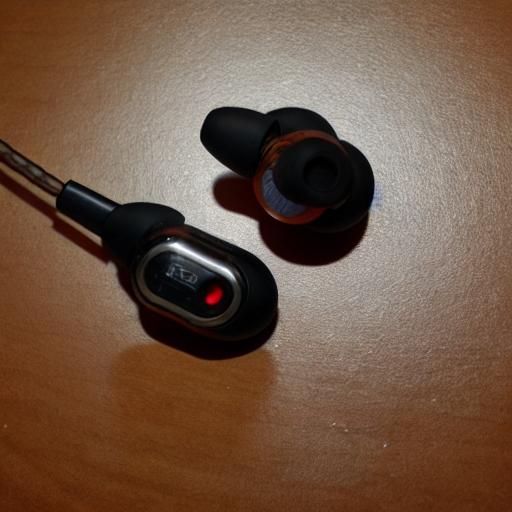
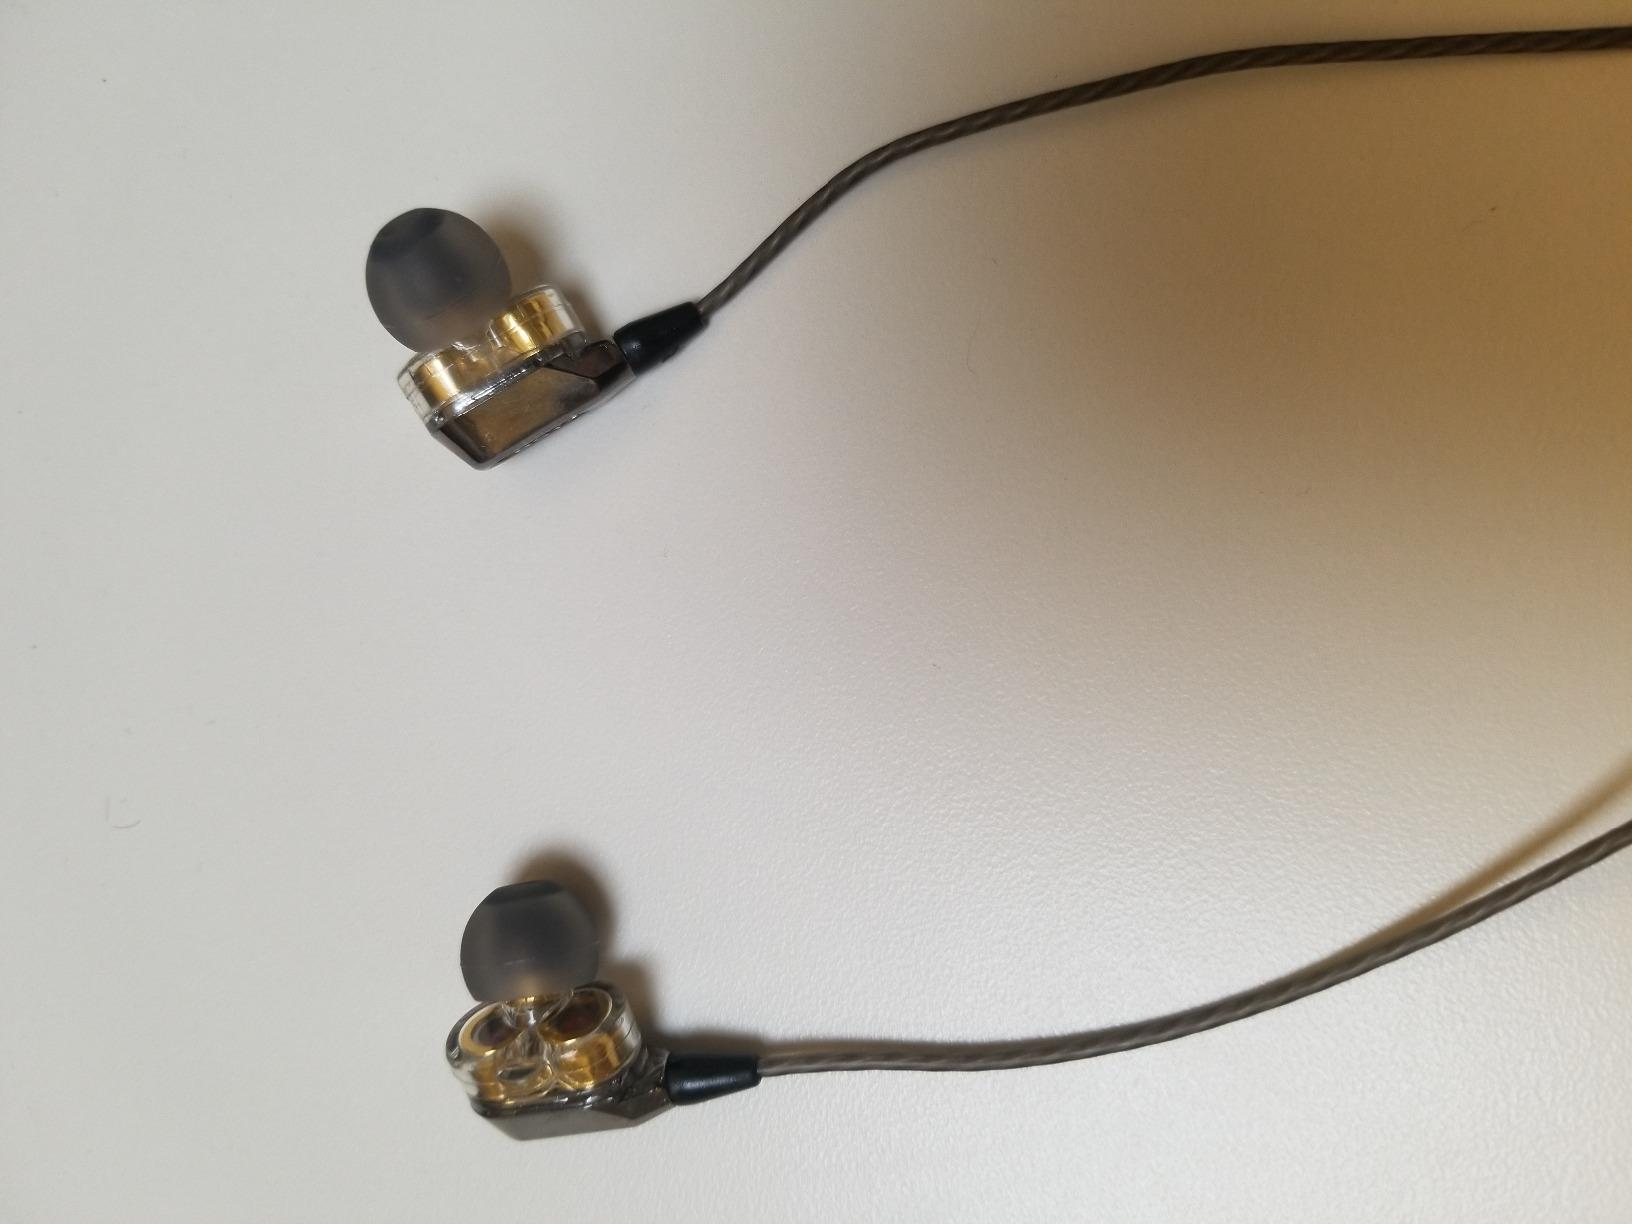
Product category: headphones
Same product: no